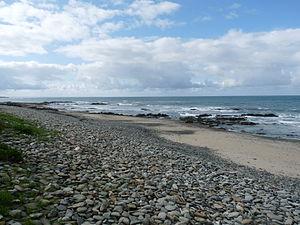
Galets dans la baie d'Audierne entre Plouhinec et Plozévet (Finistère)
Plozévet [plozevɛt] est une commune française du département du Finistère, dans la région Bretagne, située à mi-distance entre Quimper et la Pointe du Raz, dans le pays Bigouden.